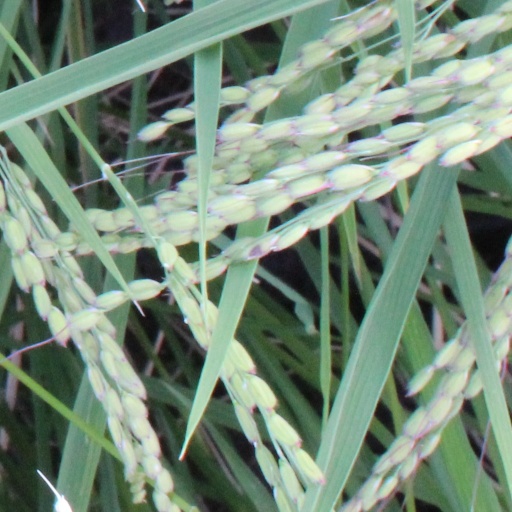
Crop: rice